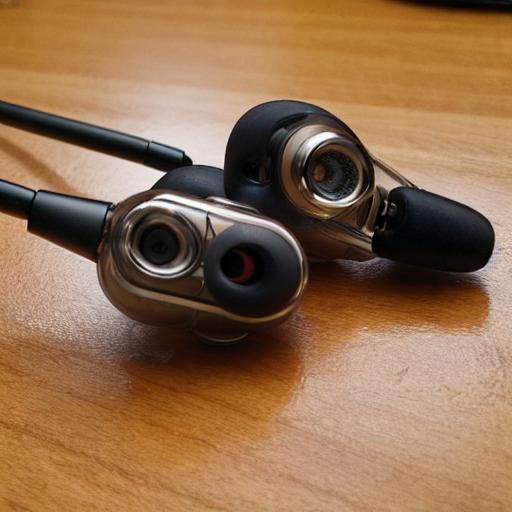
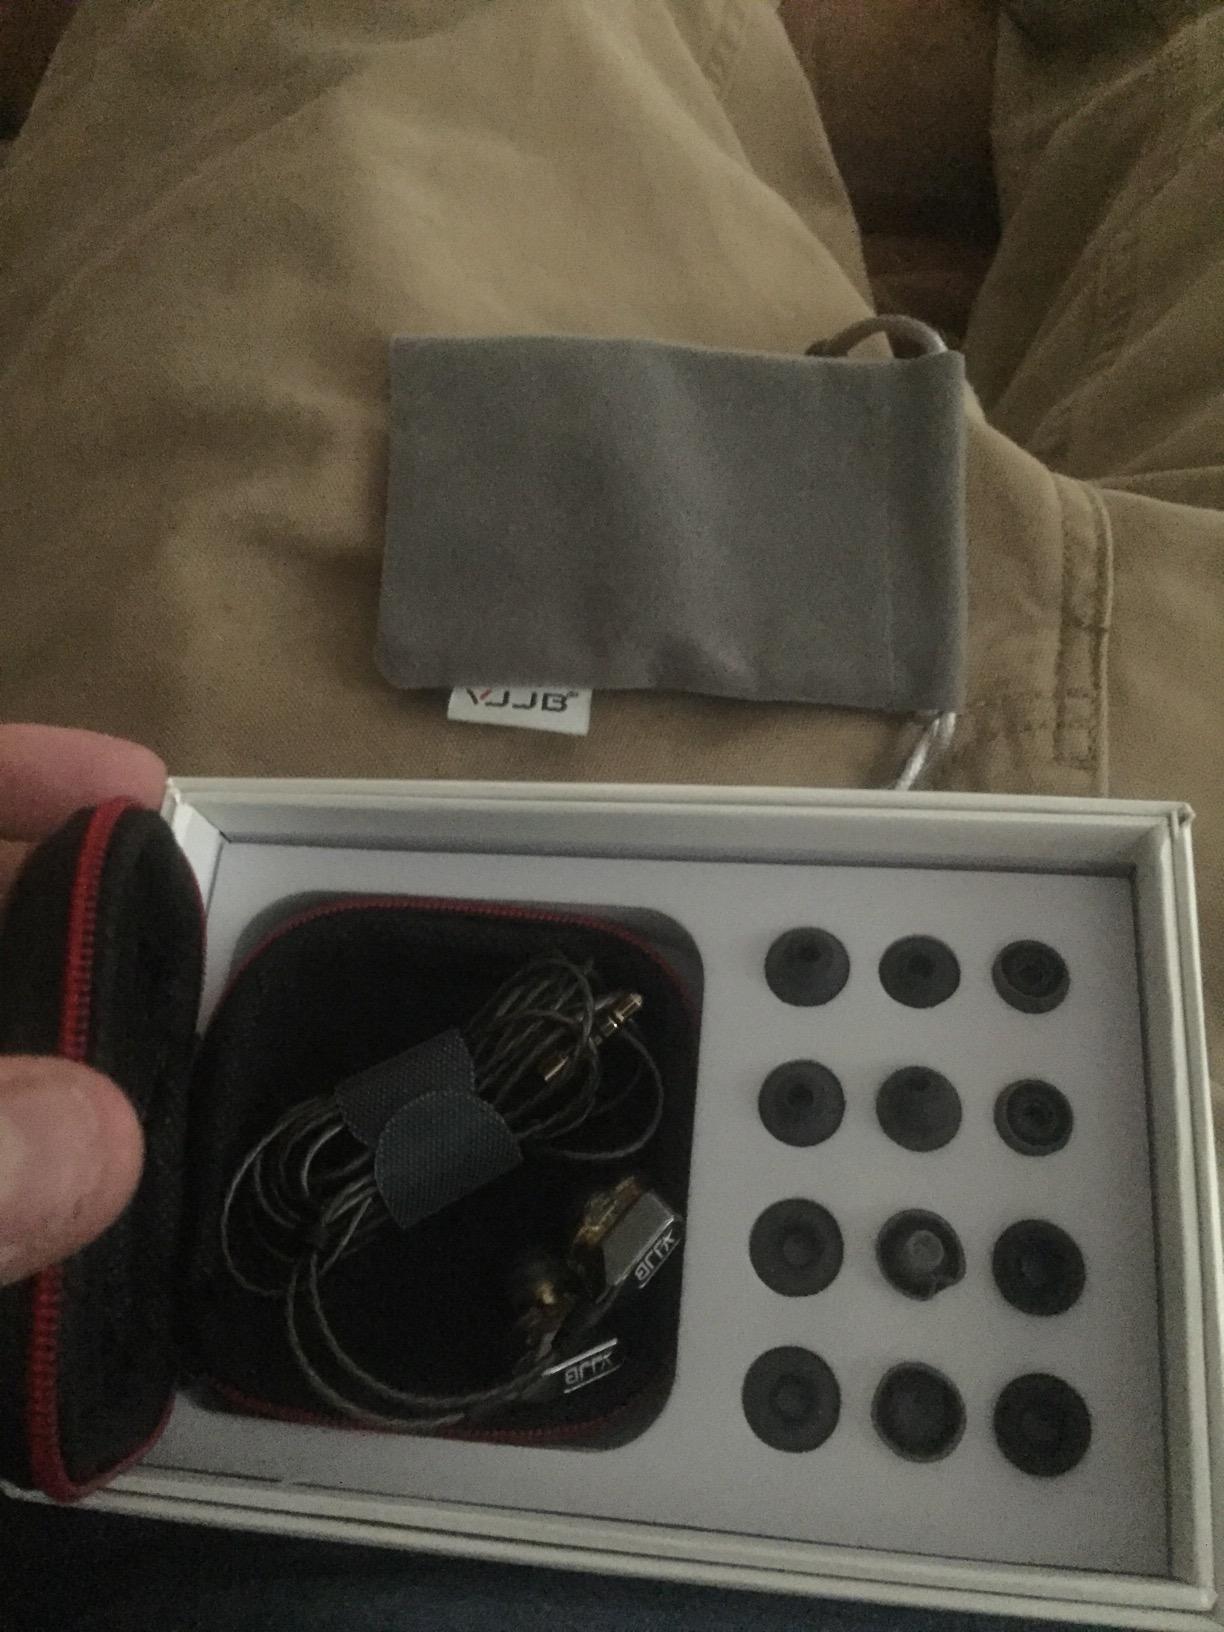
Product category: headphones
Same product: no